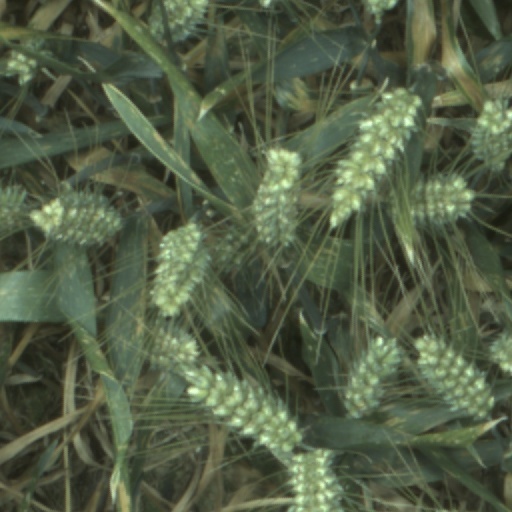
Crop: wheat